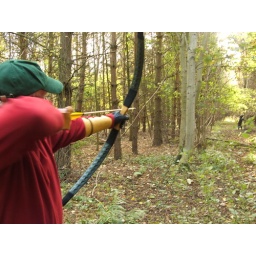
Frank shooting at the plastic bear target in the woods.